McMillan Spire

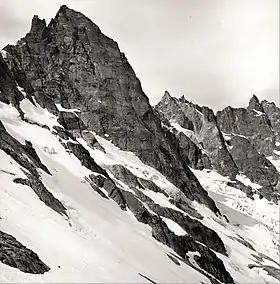
Uniform biotite gneiss exposed on the north side of McMillan Spire

The history of the formation of the Cascade Mountains dates back millions of years ago to the late Eocene Epoch. With the North American Plate overriding the Pacific Plate, episodes of volcanic igneous activity persisted. In addition, small fragments of the oceanic and continental lithosphere called terranes created the North Cascades about 50 million years ago.